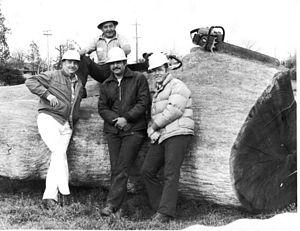
Dans le domaine de la sylviculture, on distingue les bois selon leurs essences, mais aussi selon leurs classes de diamètres. De là les notions de petit-bois, moyen-bois; gros-bois et très gros bois désignent les arbres dont les diamètres sont les plus gros.